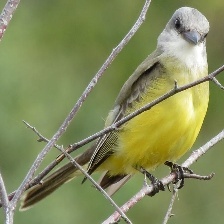
Species: TROPICAL KINGBIRD
Scientific name: TYRANNUS MELANCHOLICUS